Sa'dabad Complex

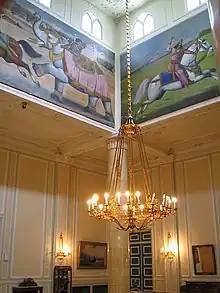
Depictions of Persian mythology in the "White Palace".

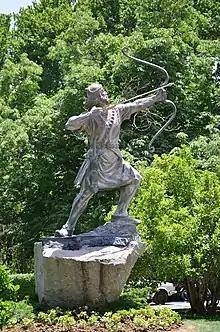
Statue of Arash the Archer

During the Pahlavi era, this palace was the place of the last years of Reza Shah's life before his exile to Mauritius. It was also the place of residence of the king's mother (Taj al-Muluk) until the time of the 1979 Revolution.